William E. Caswell

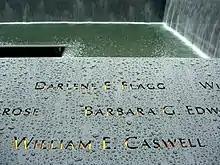
Caswell’s name is located on Panel S-70 of the National September 11 Memorial’s South Pool, along with those of other passengers of Flight 77.

Caswell, on a business trip in Los Angeles, was on American Airlines Flight 77, which was crashed into the Pentagon on September 11, 2001.